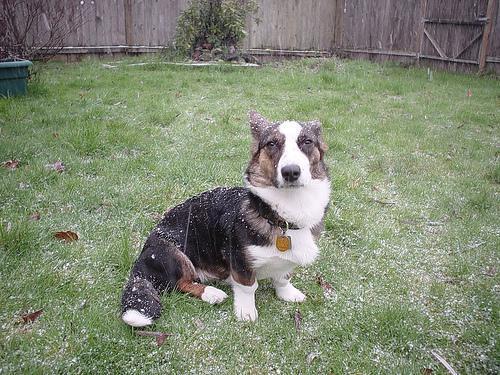
Cardigan